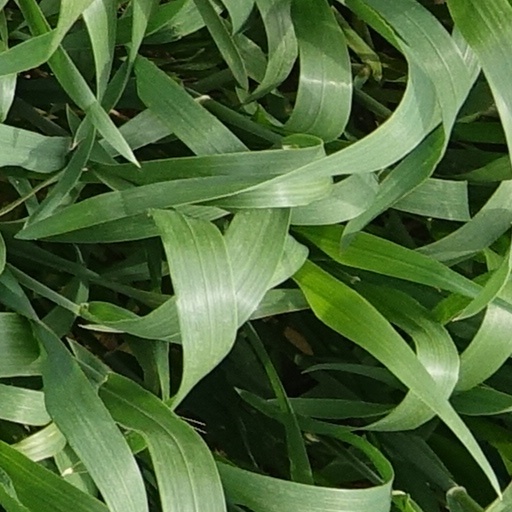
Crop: wheat